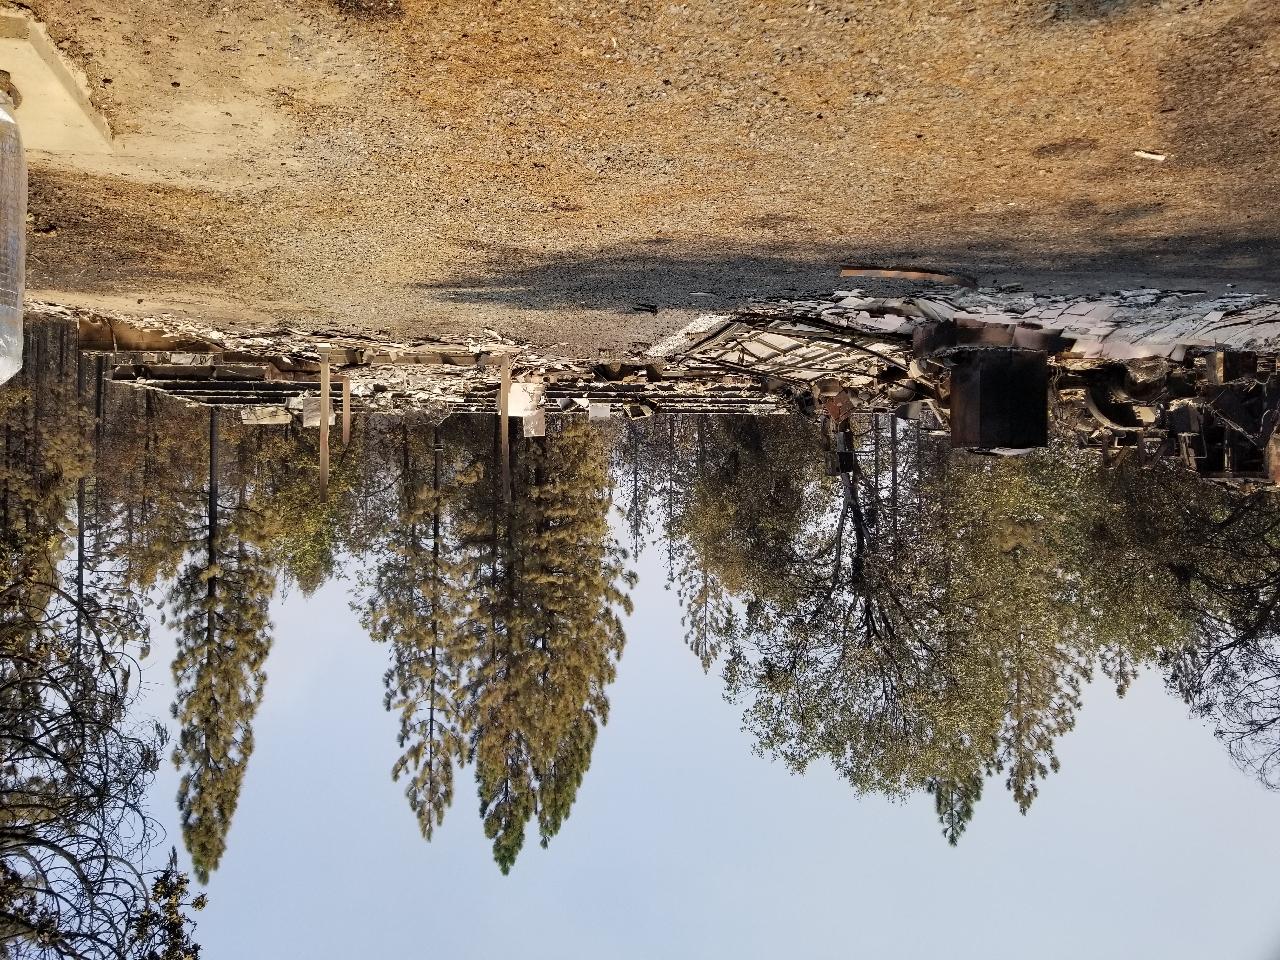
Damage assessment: destroyed